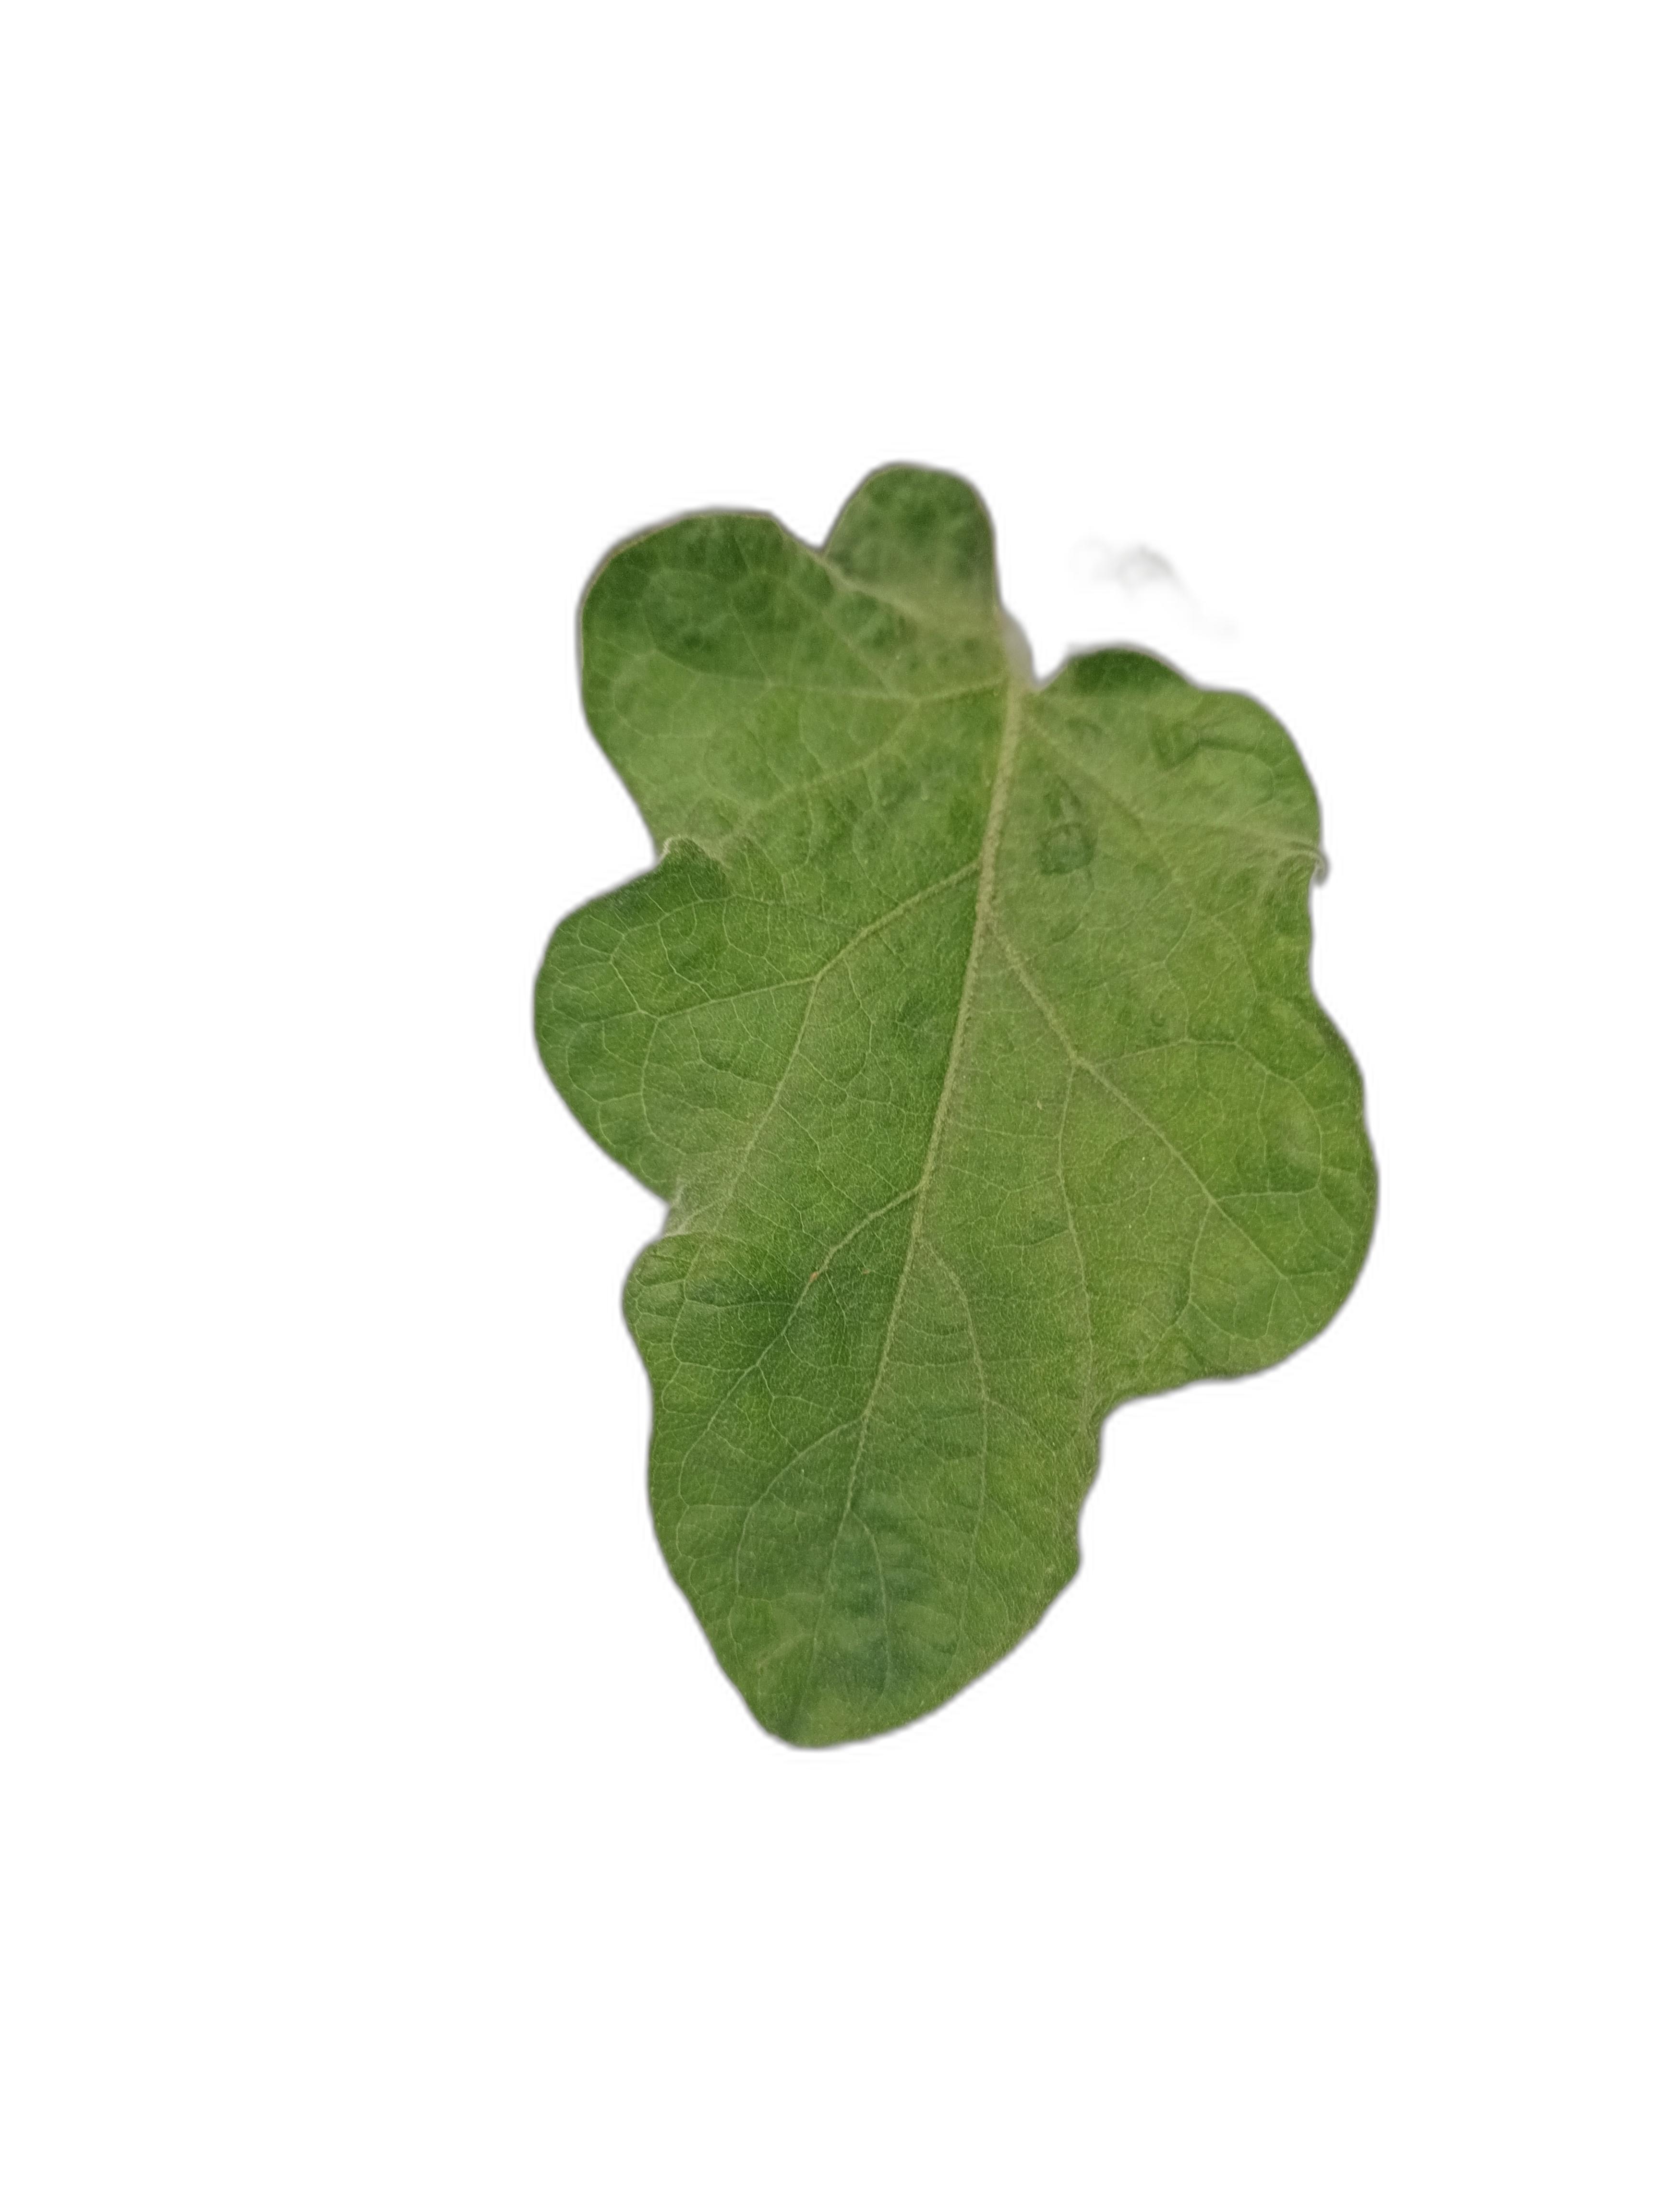
Label: Healthy Leaf